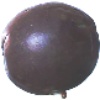
Label: Passion Fruit 1